Brooklyn borough presidency of Eric Adams

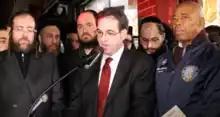
Adams with Councilmember Kalman Yeger and members of the Jewish community after the 2019 Jersey City shooting

Adams criticized the use of excessive force in the arrest of Eric Garner, who died after being placed in a chokehold prohibited by NYPD regulations, and the arrest of postal carrier Glen Grays, who was determined not to have committed any crime or infraction.